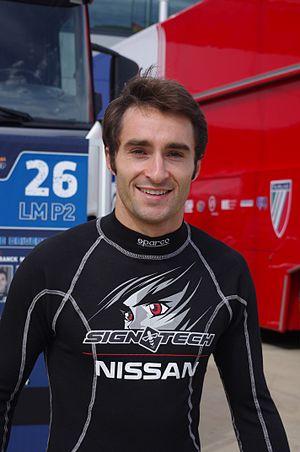
Franck Mailleux, né le 27 mai 1985 à Saint-Malo, est un pilote automobile français.